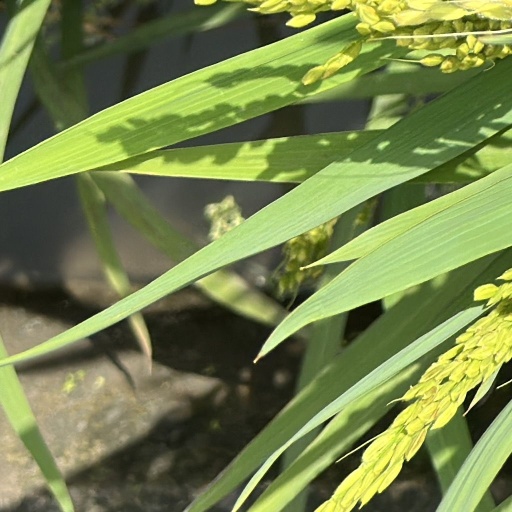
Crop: rice